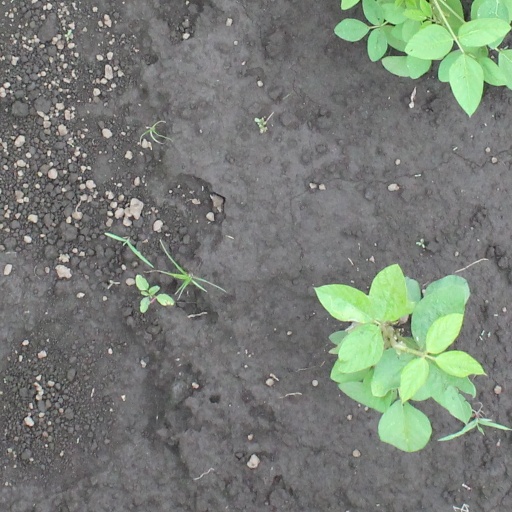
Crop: soybean